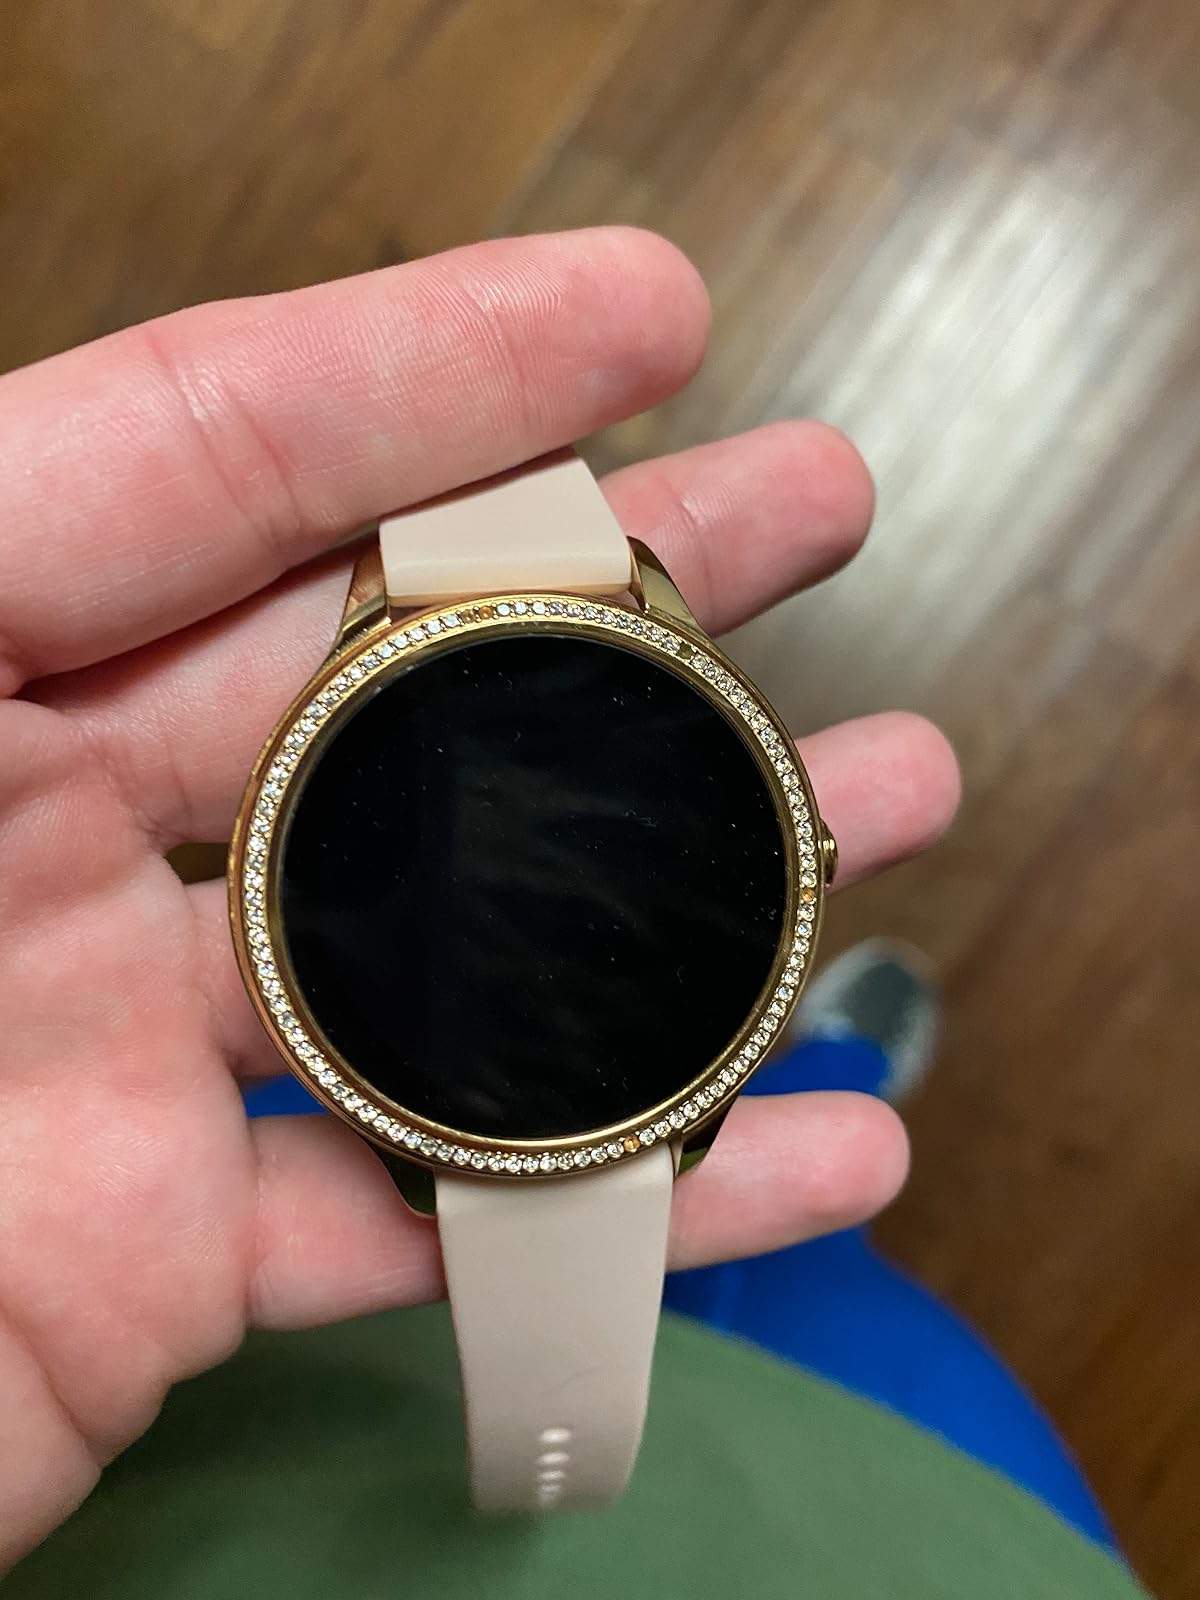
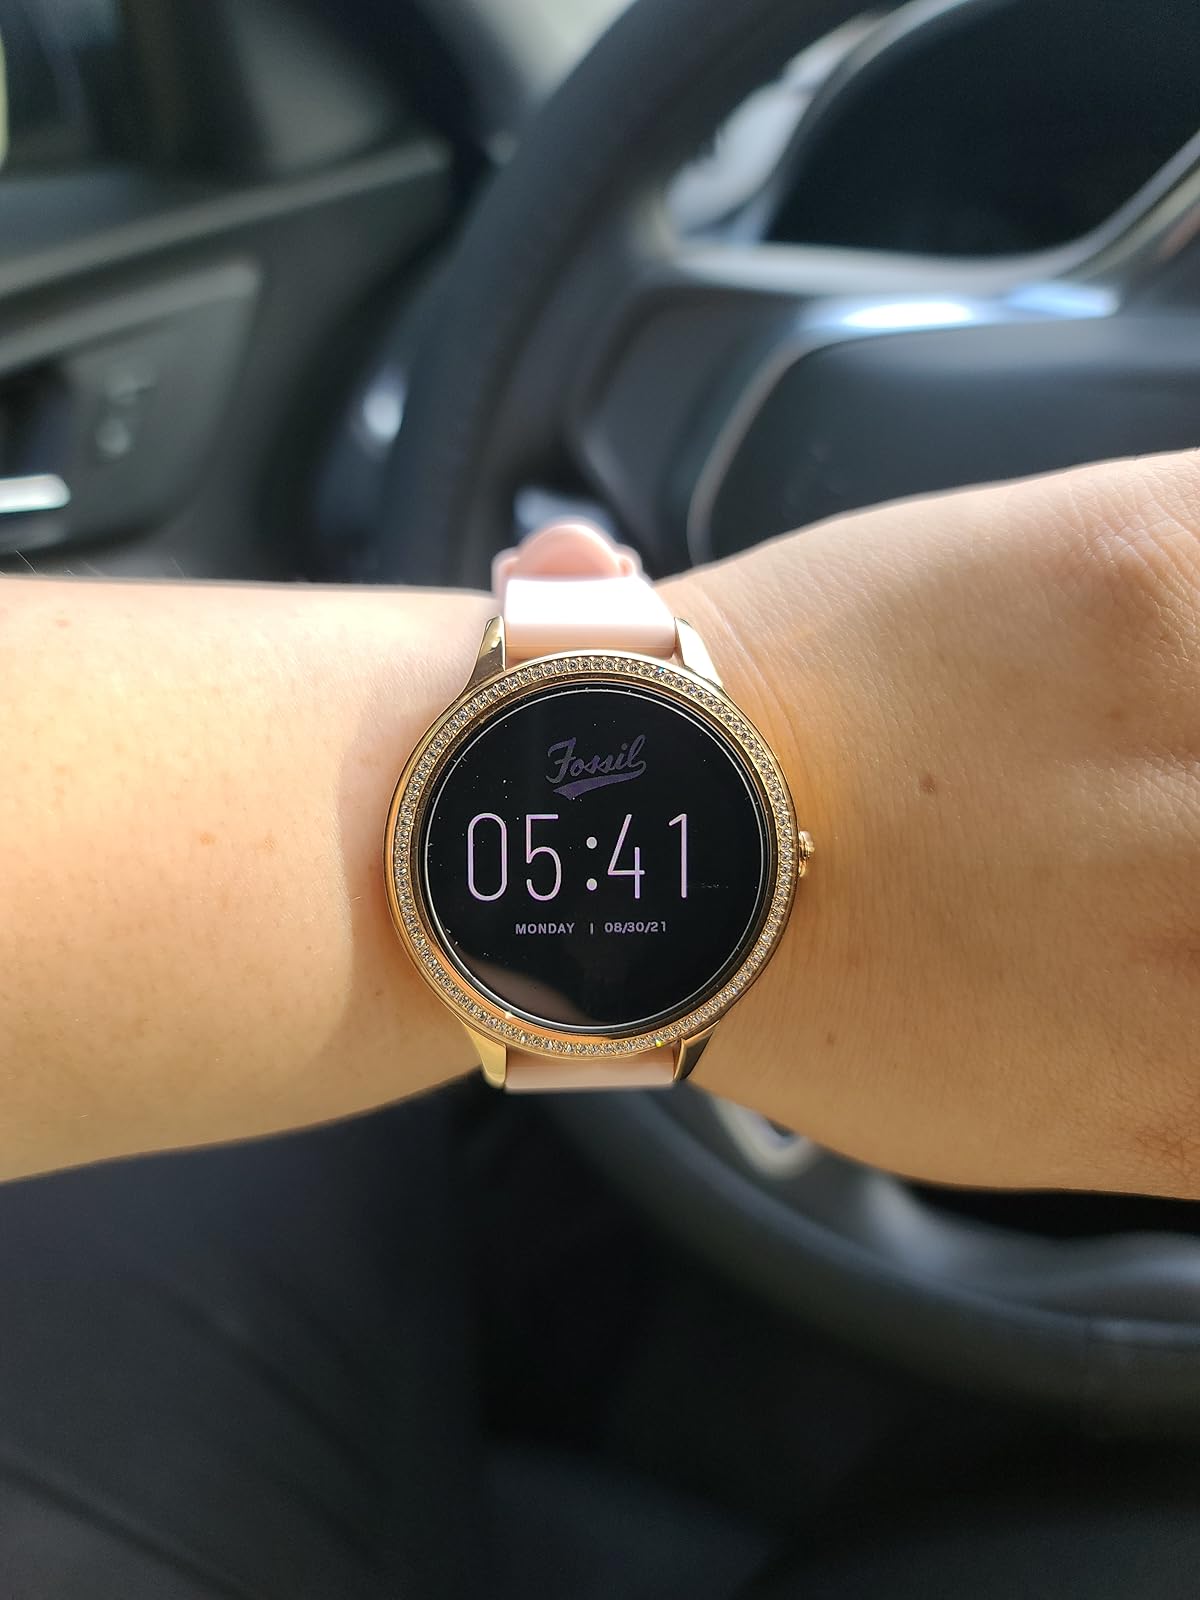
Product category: smartwatch
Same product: yes